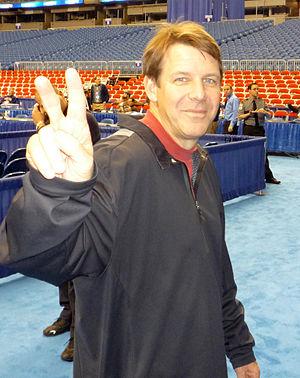
Le tableau suivant est un récapitulatif des différents entraîneurs des Bulls de Chicago, au fil des saisons.
Tim Floyd, né le 25 février 1954, à Hattiesburg, au Mississippi, est un joueur et entraîneur américain de basket-ball.